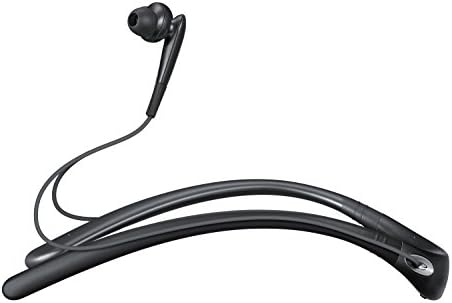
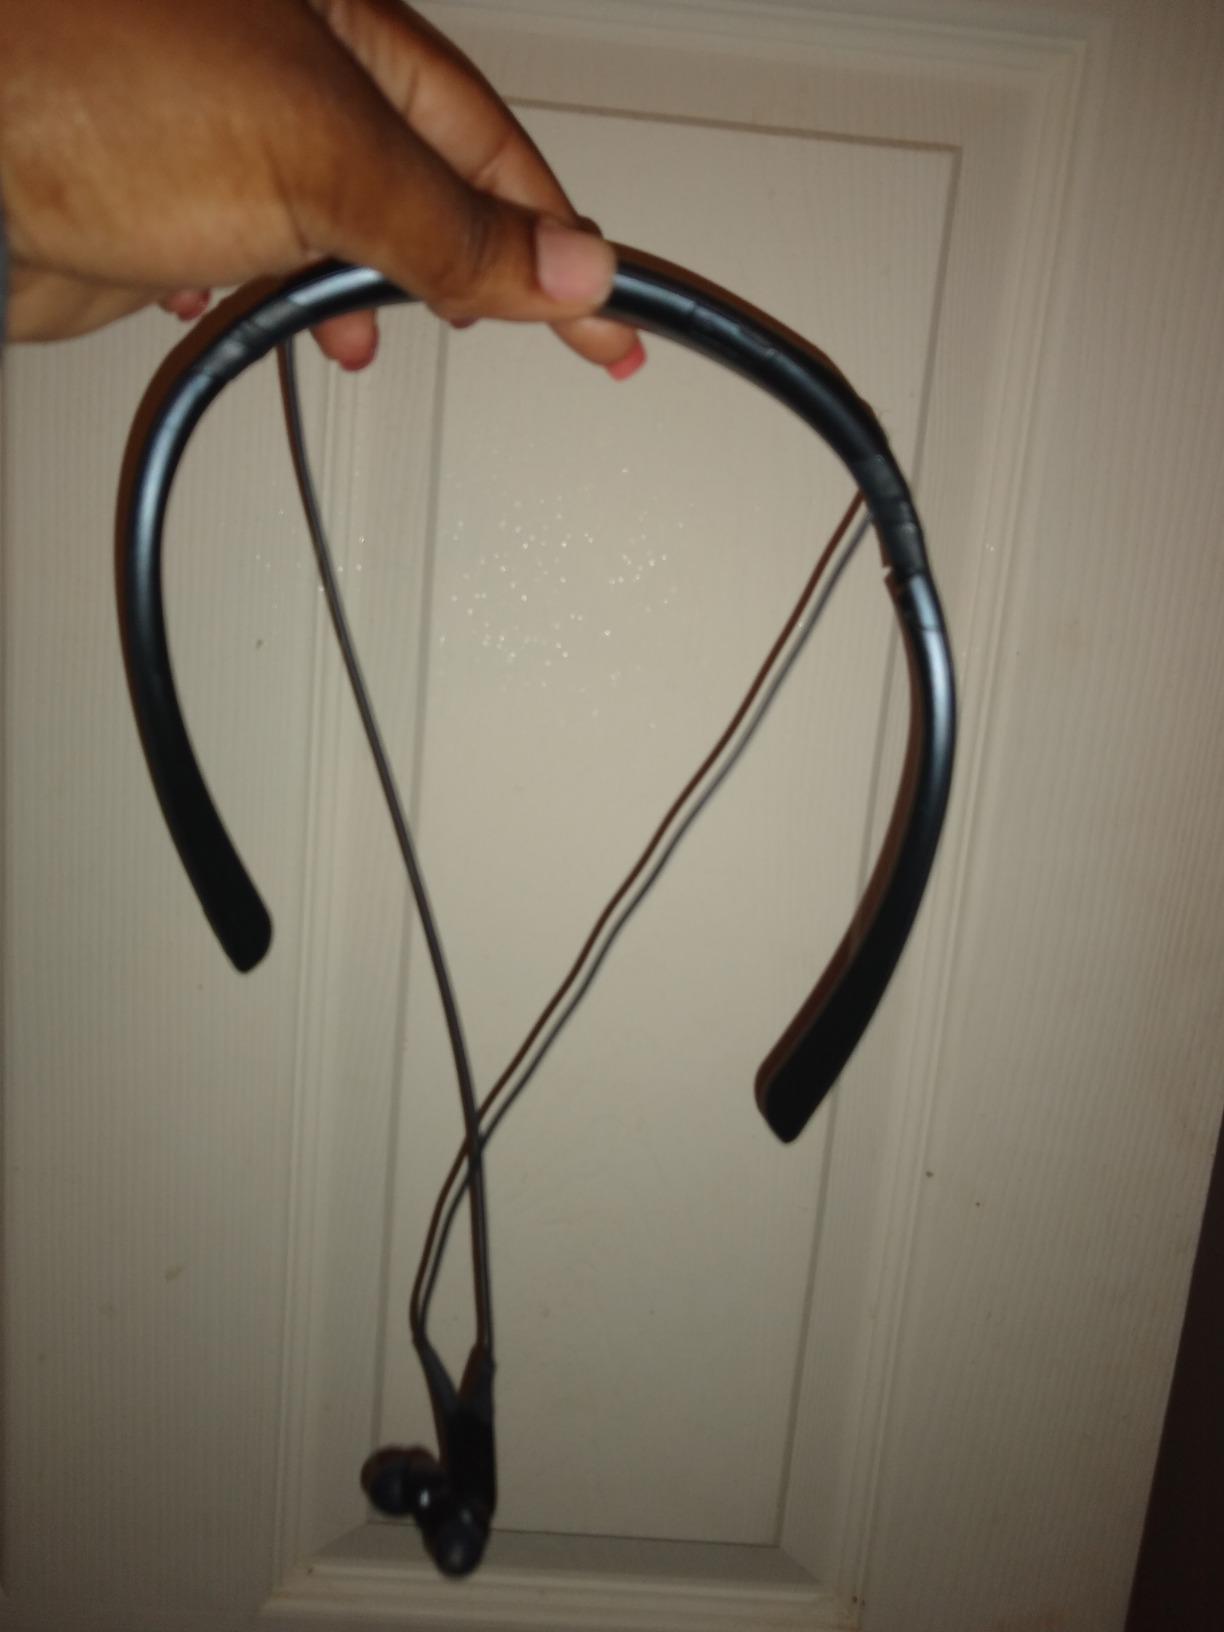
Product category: headphones
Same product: yes